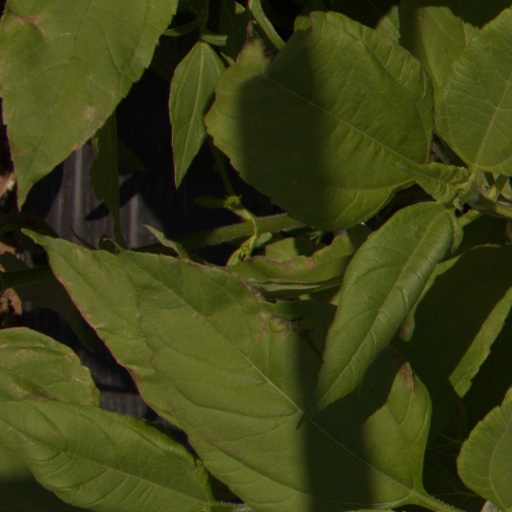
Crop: Jerusalem artichoke